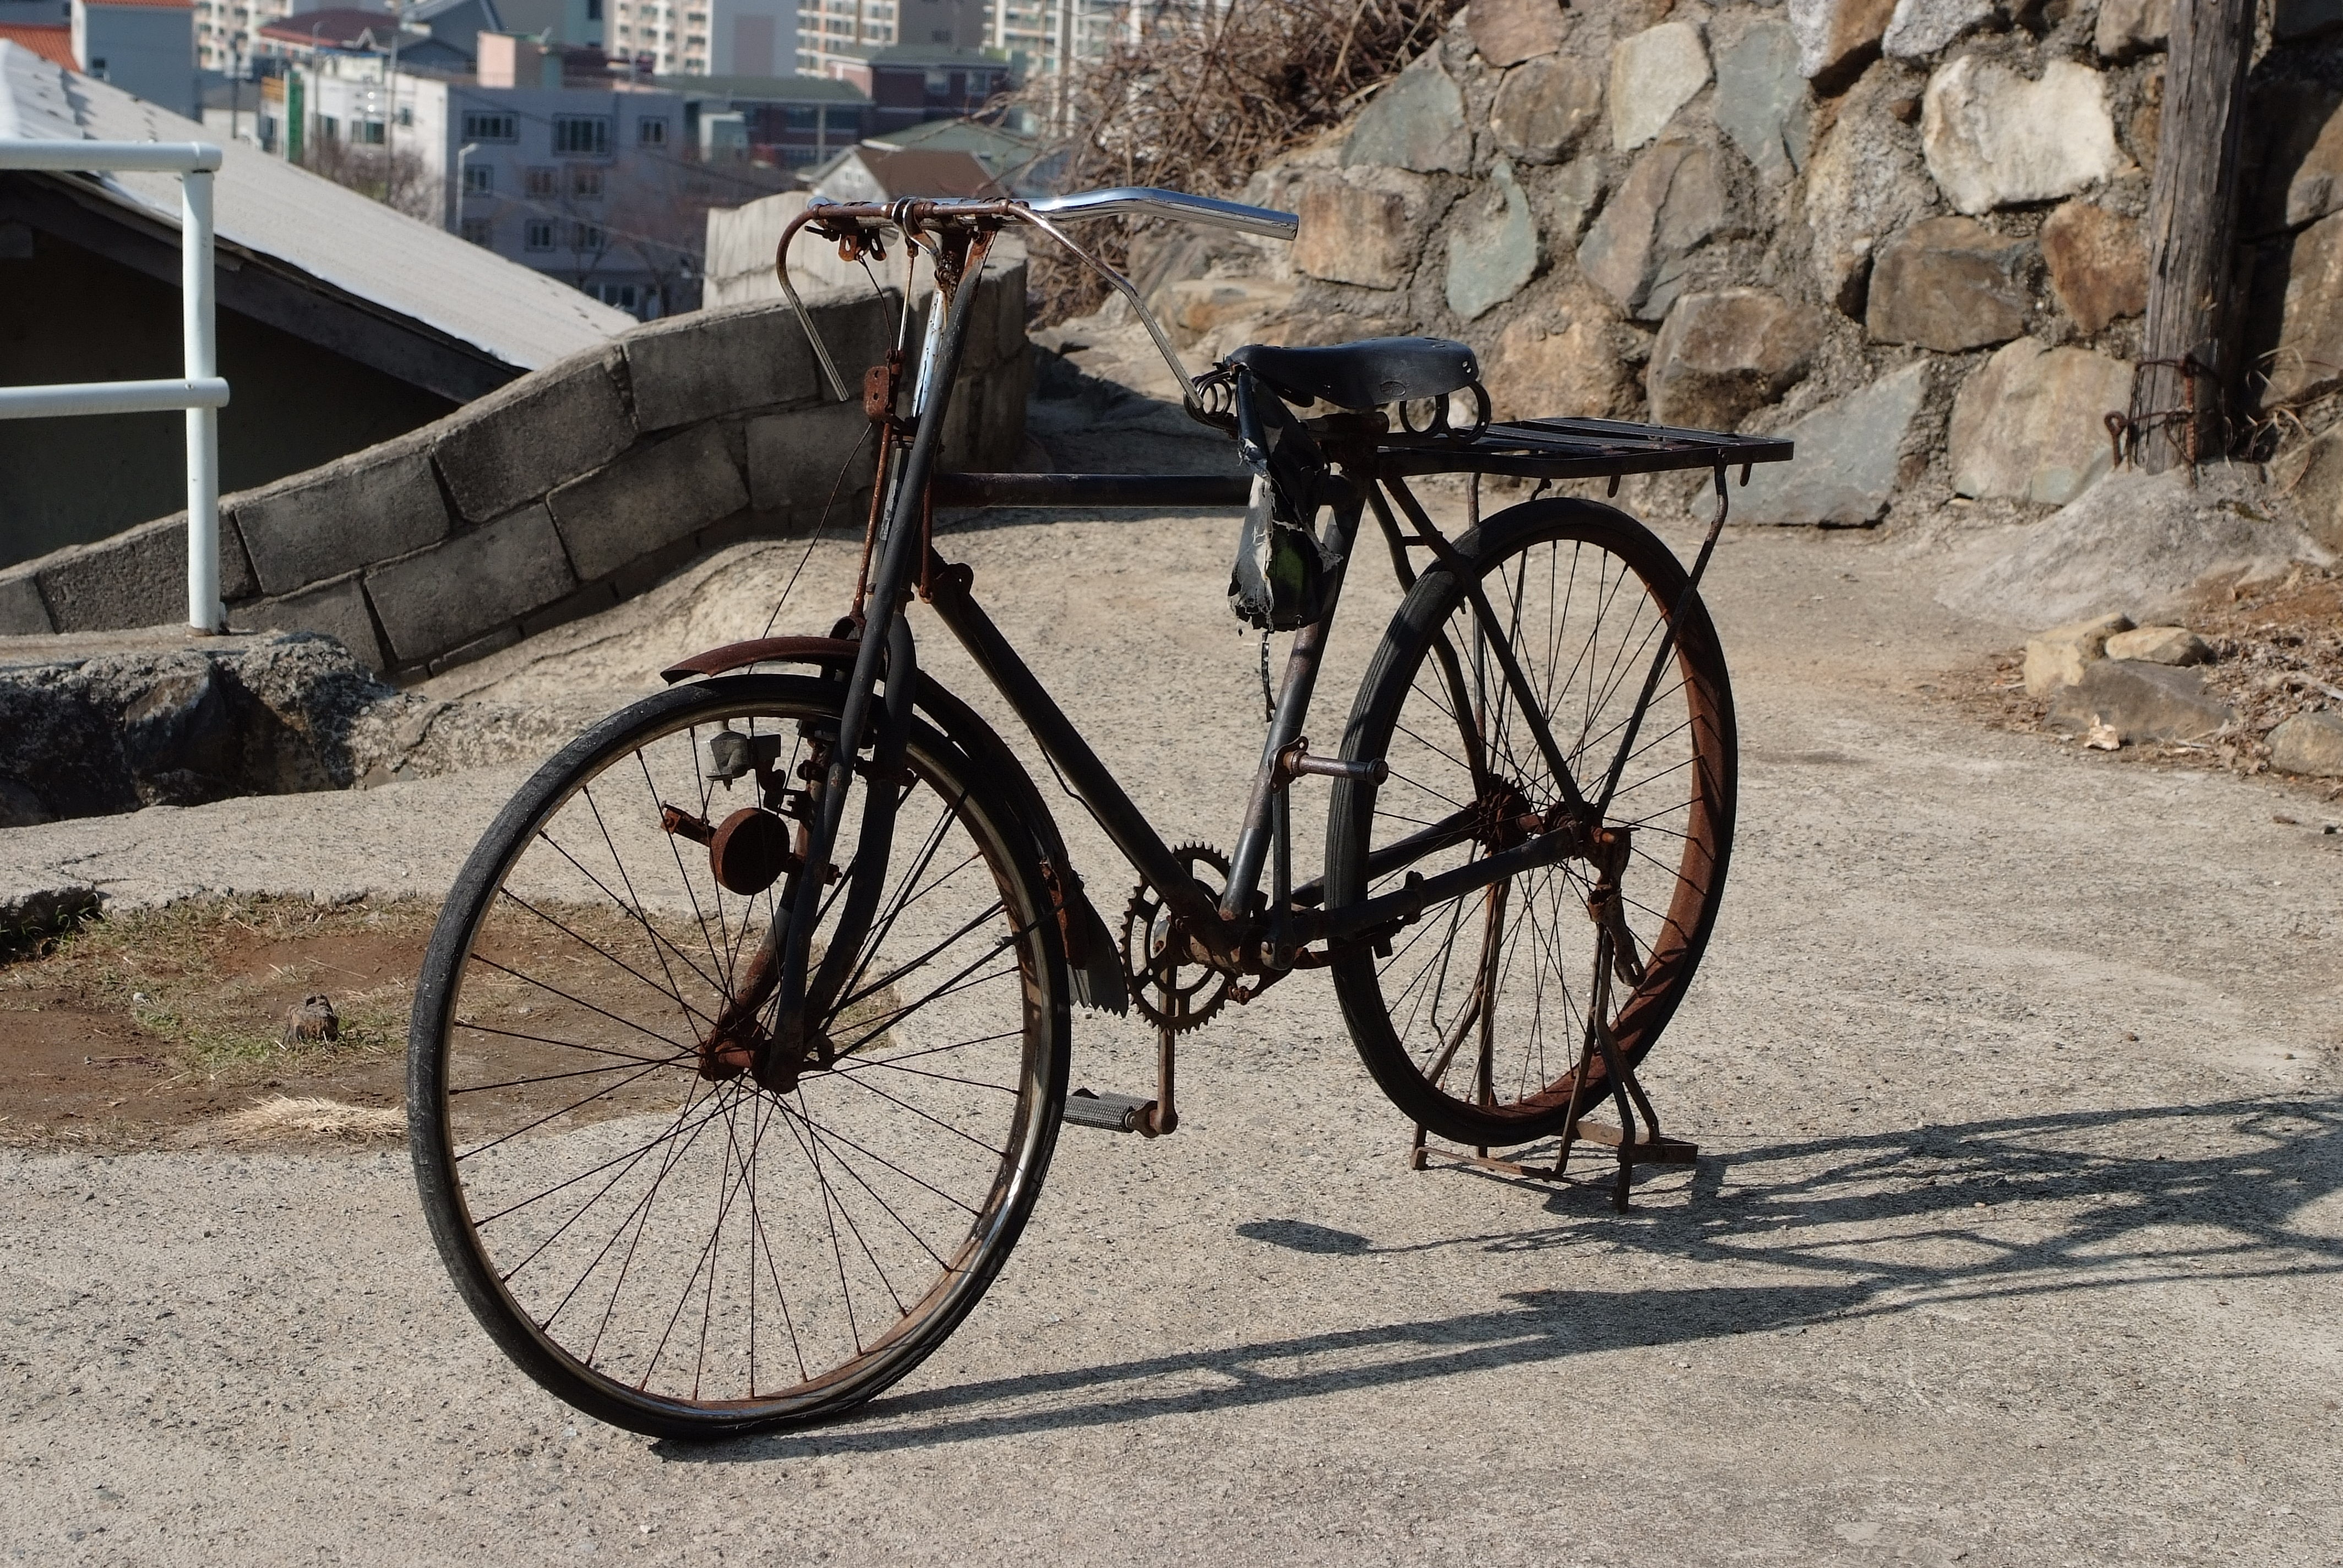
wheel, bicycle, bike, vehicle, modern, sports equipment, mountain bike, cycling, wheels, land vehicle, cyclo cross bicycle, road bicycle, racing bicycle, hybrid bicycle